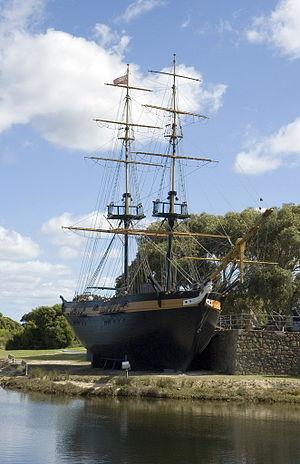
Edmund Lockyer est un explorateur britannique.